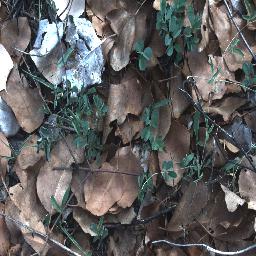
Label: negative